Nakoma Historic District

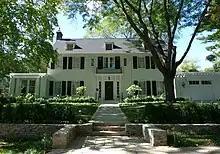
Stark house, 1921, Colonial Revival

The Paul & Julia Stark house at 734 Huron Hill is a 2-story Colonial Revival home built in 1921. After WWI there was a burst of building in the subdivision and Period Revival styles taking over from Prairie School and Craftsman styles. Colonial Revival was a long-popular style that had appeared around 1880, based on early English and Dutch-styled houses from the East Coast. It continued to be popular until 1955. Hallmarks of the style in this house are the symmetric façade, the front door with sidelights and pilasters, and the multi-pane windows. Classical columns are also common, though not usually massive ones like those flanking the sunroom in this house. The stucco exterior is also less common. Paul Stark was the real estate man who promoted Nakoma starting in 1920, when growth in the subdivision began to boom. Of the 500 contributing buildings in the district, 321 are Colonial Revival style.